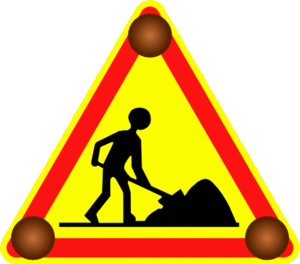
Signalisation temporaire de danger (Panneau AK5) avec feux clignotants R2 synchronisés (R2n) - configuration du panneau normale avec rapport d/c des feux réglés à 0.15 (règle normale)
Dans le monde du transport, le liquide à clignotant, ou feu clignotant, est un dispositif lumineux produisant un clignotement, émission de lumière discontinue. Le but de ce fonctionnement discontinu est d'en faire un signal lumineux distinctif et mieux perçu par le cerveau humain.